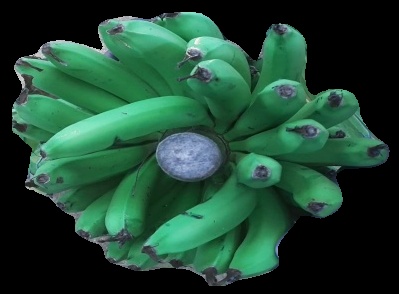
Variety: pachbale
Grade: grade2